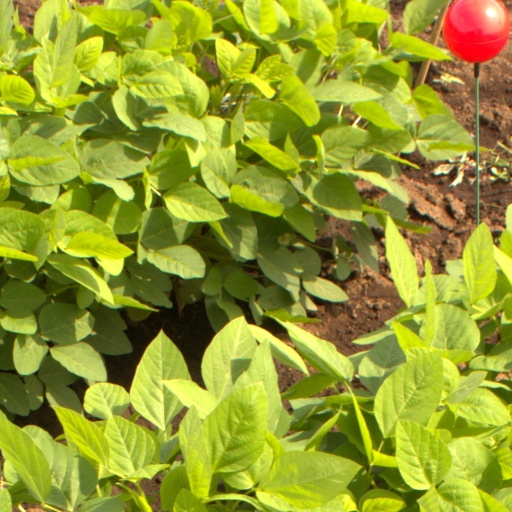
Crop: soybean